Vegetarianism and religion

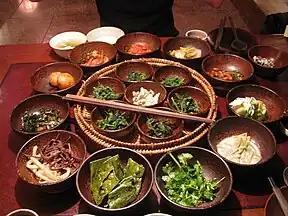
Buddhist influenced Korean vegetarian side dishes

The First Precept prohibits Buddhists from killing people or animals. The matter of whether this forbids Buddhists from eating meat has long been a matter of debate, however, as vegetarianism is not a given in all schools of Buddhism. The first Buddhist monks and nuns were forbidden from growing, storing, or cooking their own food. They relied entirely on the generosity of alms to feed themselves, and were not allowed to accept money to buy their own food. They could not make special dietary requests, and had to accept whatever food alms givers had available, including meat.